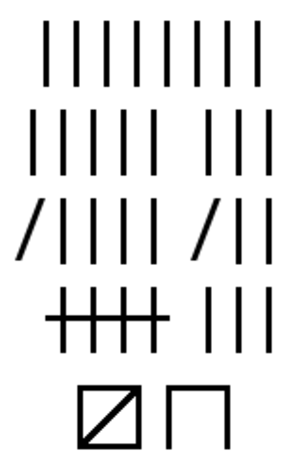
Le système unaire aussi appelé système monadique est un système de numération permettant l'écriture des entiers naturels en ne disposant que d'un unique symbole représentant l'unité. Un entier s'écrit par juxtaposition de la quantité correspondante de copies du symbole. Ainsi 6 s'écrit |||||| où | est le symbole utilisé pour représenter l'unité.